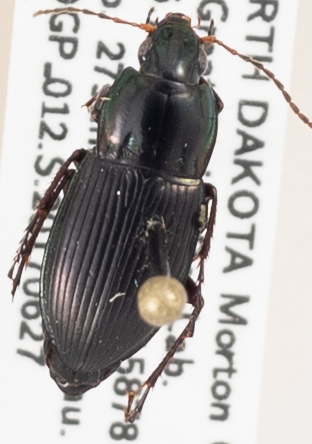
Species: Poecilus lucublandus
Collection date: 2017-06-27
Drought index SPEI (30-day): -1.706
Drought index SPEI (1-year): -0.432
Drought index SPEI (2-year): -0.824